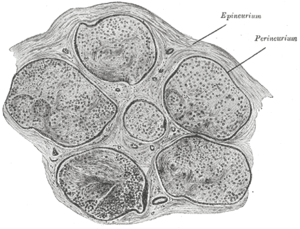
Dans le système nerveux périphérique, la gaine de myéline des axones des nerfs est enveloppée dans une gaine protectrice appelée endonèvre. À l'intérieur du nerf, les axones ciblant le même emplacement anatomique sont regroupés en ensemble de fibre nerveuse qui sera entouré d'une seconde gaine protectrice appelée périnèvre. La périnèvre entoure entre d'une dizaine à une centaine de fibres nerveuses. Plusieurs faisceaux peuvent à leur tour être regroupés, disposant alors d'un apport sanguin dans une autre gaine, l’épinèvre. Cette structure de groupement est analogue au système d'organisation musculaire, avec l'épimysium, lepérimysium et l' endomysium.